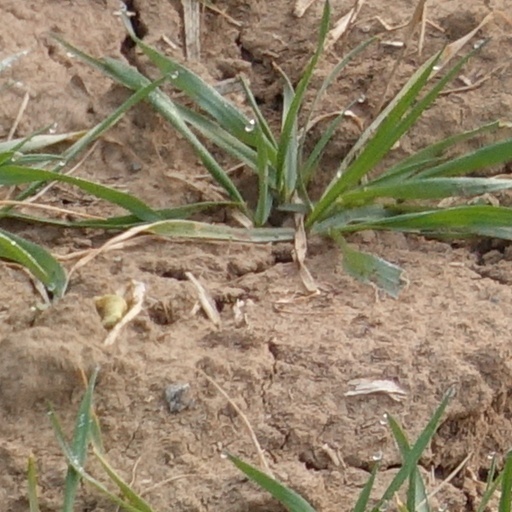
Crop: wheat